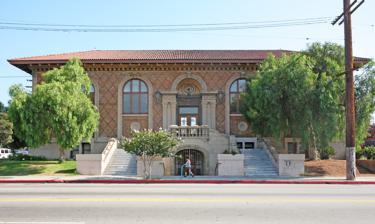
Building: Cahuenga Branch Library
Country: United States of America
Year built: 1916
United States historic place Cahuenga Branch Library U.S. National Register of Historic Places Los Angeles Historic-Cultural Monument No. 314 Cahuenga Branch, June 2008 Show map of the Los Angeles metropolitan area Show map of California Show map of the United States Location 4591 Santa Monica Blvd., Los Angeles, California Coordinates 34°5′28″N 118°17′17″W / 34.09111°N 118.28806°W / 34.09111; -118.28806 Built 1916 Architect Russell, C.H. Architectural style Italian Renaissance Revival , Late 19th And 20th Century Revivals MPS Los Angeles Branch Library System TR NRHP reference No. 87001006 LAHCM No. 314 Significant dates Added to NRHP May 19, 1987 Designated LAHCM October 24, 1986 Cahuenga Branch is the third oldest branch library facility in the Los Angeles Public Library system. Located at 4591 Santa Monica Boulevard in the East Hollywood section of Los Angeles , it was built in 1916 with a grant from Andrew Carnegie . One of three surviving Carnegie libraries in Los Angeles, it has been designated as a Historic-Cultural Monument and listed in the National Register of Historic Places . Construction and opening The Caheunga Branch was the last of six branch libraries built with a $210,000 grant from steel baron Andrew Carnegie . The architect was Clarence H. Russell (1874–1942), who was also associated with Norman F. Marsh in building the Venice canals . Though the building and equipment were paid for through the Carnegie grant, the land itself was purchased by the city with the cost being paid through an assessment district. The library was originally planned for the corner of Santa Monica Boulevard and Vermont Avenue , but the land at Santa Monica and Madison was chosen "because it was less expensive." The building in 1916 Constructed of brick and concrete at a cost of $34,000, the library was built in a clover leaf or butterfly pattern "whereby the entire floor may be supervised from a centrally located delivery desk." The first floor included a children's department, overflow reading room, fiction section, reference room and adult reading room. The basement contained an auditorium with a seating capacity of 300 persons. The branch also included an "open air reading room" at the northwest corner on the Madison Avenue side. The building's exterior also presents an impressive facade. The building is designed in the Italian Renaissance Revival style with a high basement, a low-pitched overhanging hip roof of clay tiles, and a tawny-colored tapestry brick facing. "The front elevation is symmetrical, and is dominated by a large, formal entranceway featuring a double stairway with matching volutes leading up from the sidewalk to the portal where it forms a veranda with classical balustrade." The city's Handbook of the Branch Libraries described the Cahuenga Branch as follows: "It is a substantial and dignified Italian faced building faced with brick laid in pattern and panels, with a grand exterior central stairway leading upward to the main entrance and down to the basement club room and auditorium." At the opening ceremony on December 4, 1916, City Librarian Everett Perry gave a speech welcoming the East Hollywood community to the new library. Perry encouraged the community to make full use of the books and other resources, including the auditorium and children's story hour. In describing the scope of the books available at the branch, Perry made comments that might have been viewed a century later as sexist or puritanical: Your boy can borrow here books on wireless telegraphy or raising rabbits; your girl, books on sewing or cooking. […] In the room just behind the main desk will be shelved the fiction collection. Do not be surprised if you do not find here the latest novel that you have heard discussed or seen advertised. There is much trash published nowadays in the form of novels and it is the policy of this library to exclude such materials from its collections, and to buy only what is wholesome. There are far more novels at the same time wholesome, entertaining and inspiring, than any of us can find time to read, and it is not necessary to turn to the coarse and sensational. Carnegie paid for a total of six libraries in Los Angeles, and only three of the Carnegie libraries remain: Cahuenga, Vermont Square and Lincoln Heights . History Surrounding community The branch was situated in a part of the city with many educational, cultural and medical institutions. The original campus of UCLA was located near the Cahuenga Branch, and even after UCLA moved in the late 1920s, its old campus was occupied by what became Los Angeles City College . Also within a one-mile (1.6 km) radius of the branch are the Braille Institute , Barnsdall Art Park (site of Frank Lloyd Wright 's Hollyhock House ), KCET public television station, Children's Hospital , and Queen of Angels-Hollywood Presbyterian Hospital . The proximity of these centers led to great demand for the library resources at the Cahuenga Branch. World War I During World War I, the Cahuenga Branch (like other city libraries) turned over a portion of its space to war-related activities. One area resident recalled, "I remember when they were rolling bandages in the Library Auditorium during World War I, and they used to have community sings every week." Over 100 people attended the community sings until the 1918 flu epidemic put an end to such gaterhings. Ethnic diversification By the 1960s and 1970s, old residents of East Hollywood were moving to the suburbs, and increasing numbers of Asians, Latinos, Russians and Armenians moved into the area. In order to serve its non-English speaking community, the Cahuenga Branch received funds from the federal government in the early 1970s to hire a multi-lingual staff, offer classes in English and citizenship, and to host live entertainment and festivals for the community. Closure and renovation In 1990, the Cahuenga Branch closed when it was discovered that it did not meet earthquake safety codes. The branch was moved to temporary space at 4627 Santa Monica Boulevard for the next six years while the old building underwent seismic and renovation work. In 1996, the renovation work was completed, and the Cahuenga Branch reopened. Columnist Patt Morrison wrote at the time: "Before it closed for its make-over in 1990, the Cahuenga branch was a dark and grotty hole, a spirit-shriveler of a place that was intended to uplift – 'the scariest place I ever worked,' one of its alumni librarians declared – and indeed, the only people who found it perfect were the film crews that made horror movies in its vanished gloom." In addition to the physical plant, the renovation work included installation of computer work stations and other technological upgrades as part of the "Libraries Online!" project funded by Bill Gates and Microsoft Corporation . The confluence of funding at opposite ends of the century by two of the world's wealthiest men, one a steel baron, the other a silicon baron, led Patt Morrison to write: "What a collision of history that these two men, Carnegie and Gates, financial visionaries born more than a century apart, would intersect at the corner of Santa Monica Boulevard and Madison Avenue." Centennial The library celebrated its 100th anniversary with a public celebration on December 3, 2016. In the week prior to the event, the LAPL performed the first major improvements to the library since 1996 with repainting, cleaning, repairs, landscaping and the installation of new bicycle racks. At the public celebration, the program included family entertainment, a historic lecture on the Carnegie libraries, an information fair featuring the Los Angeles Public Library and various community organizations, a music performance by students from nearby Lockwood Avenue Elementary School, and a formal program featuring speeches by L.A. City Councilmember Mitch O'Farrell and City Librarian John Szabo. Attendees sang " Happy Birthday to You " to the library and were served a large birthday cake. Historic designation Entrance to Cahuenga Branch The Cahuenga Branch was designated as a Historic-Cultural Monument (#314) by the Los Angeles Cultural Heritage Commission in 1986. In 1987, the Lincoln Heights Branch and several other branch libraries in Los Angeles were added to the National Register of Historic Places as part of a thematic group submission. The application noted that the branch libraries had been constructed in a variety of period revival styles to house the initial branch library system of the City of Los Angeles. In December 2016, for the library's centennial, a plaque recognizing the building's Historic-Cultural Monument designation was installed inside the library, as well as a sign placed in front of the library on Santa Monica Boulevard, commemorating its 100th anniversary and Historic-Cultural Monument status. See also Los Angeles portal List of Registered Historic Places in Los Angeles Los Angeles Public Library References